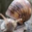
Label: snail